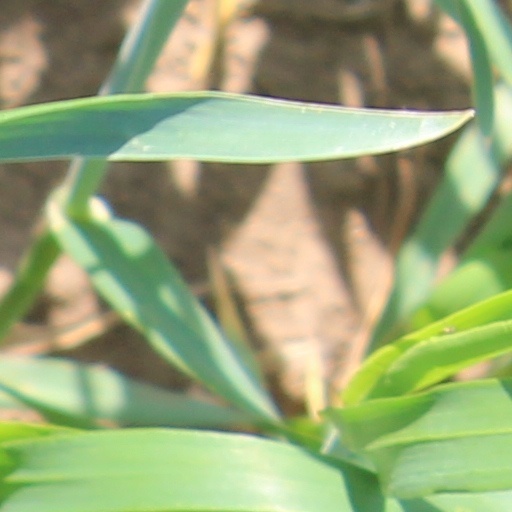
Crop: wheat